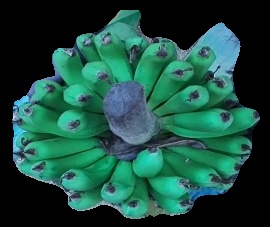
Variety: pachbale
Grade: grade2